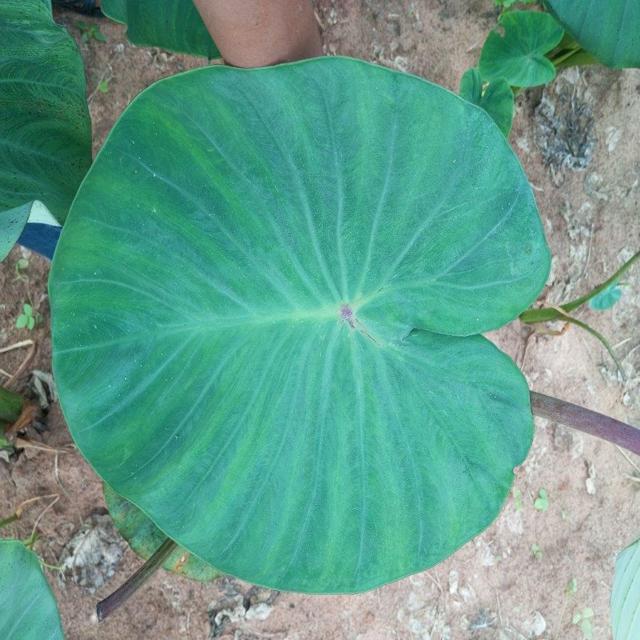
Label: Healthy